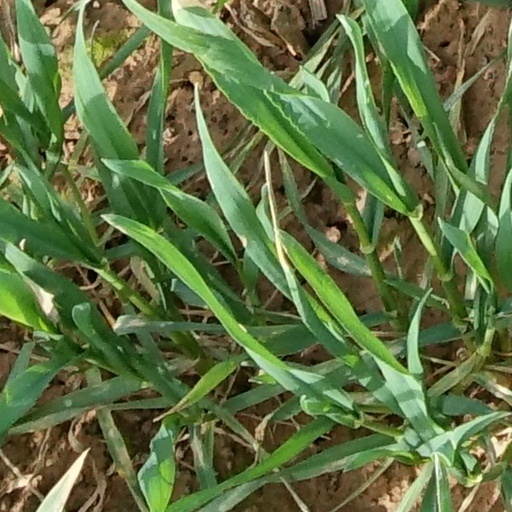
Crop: wheat